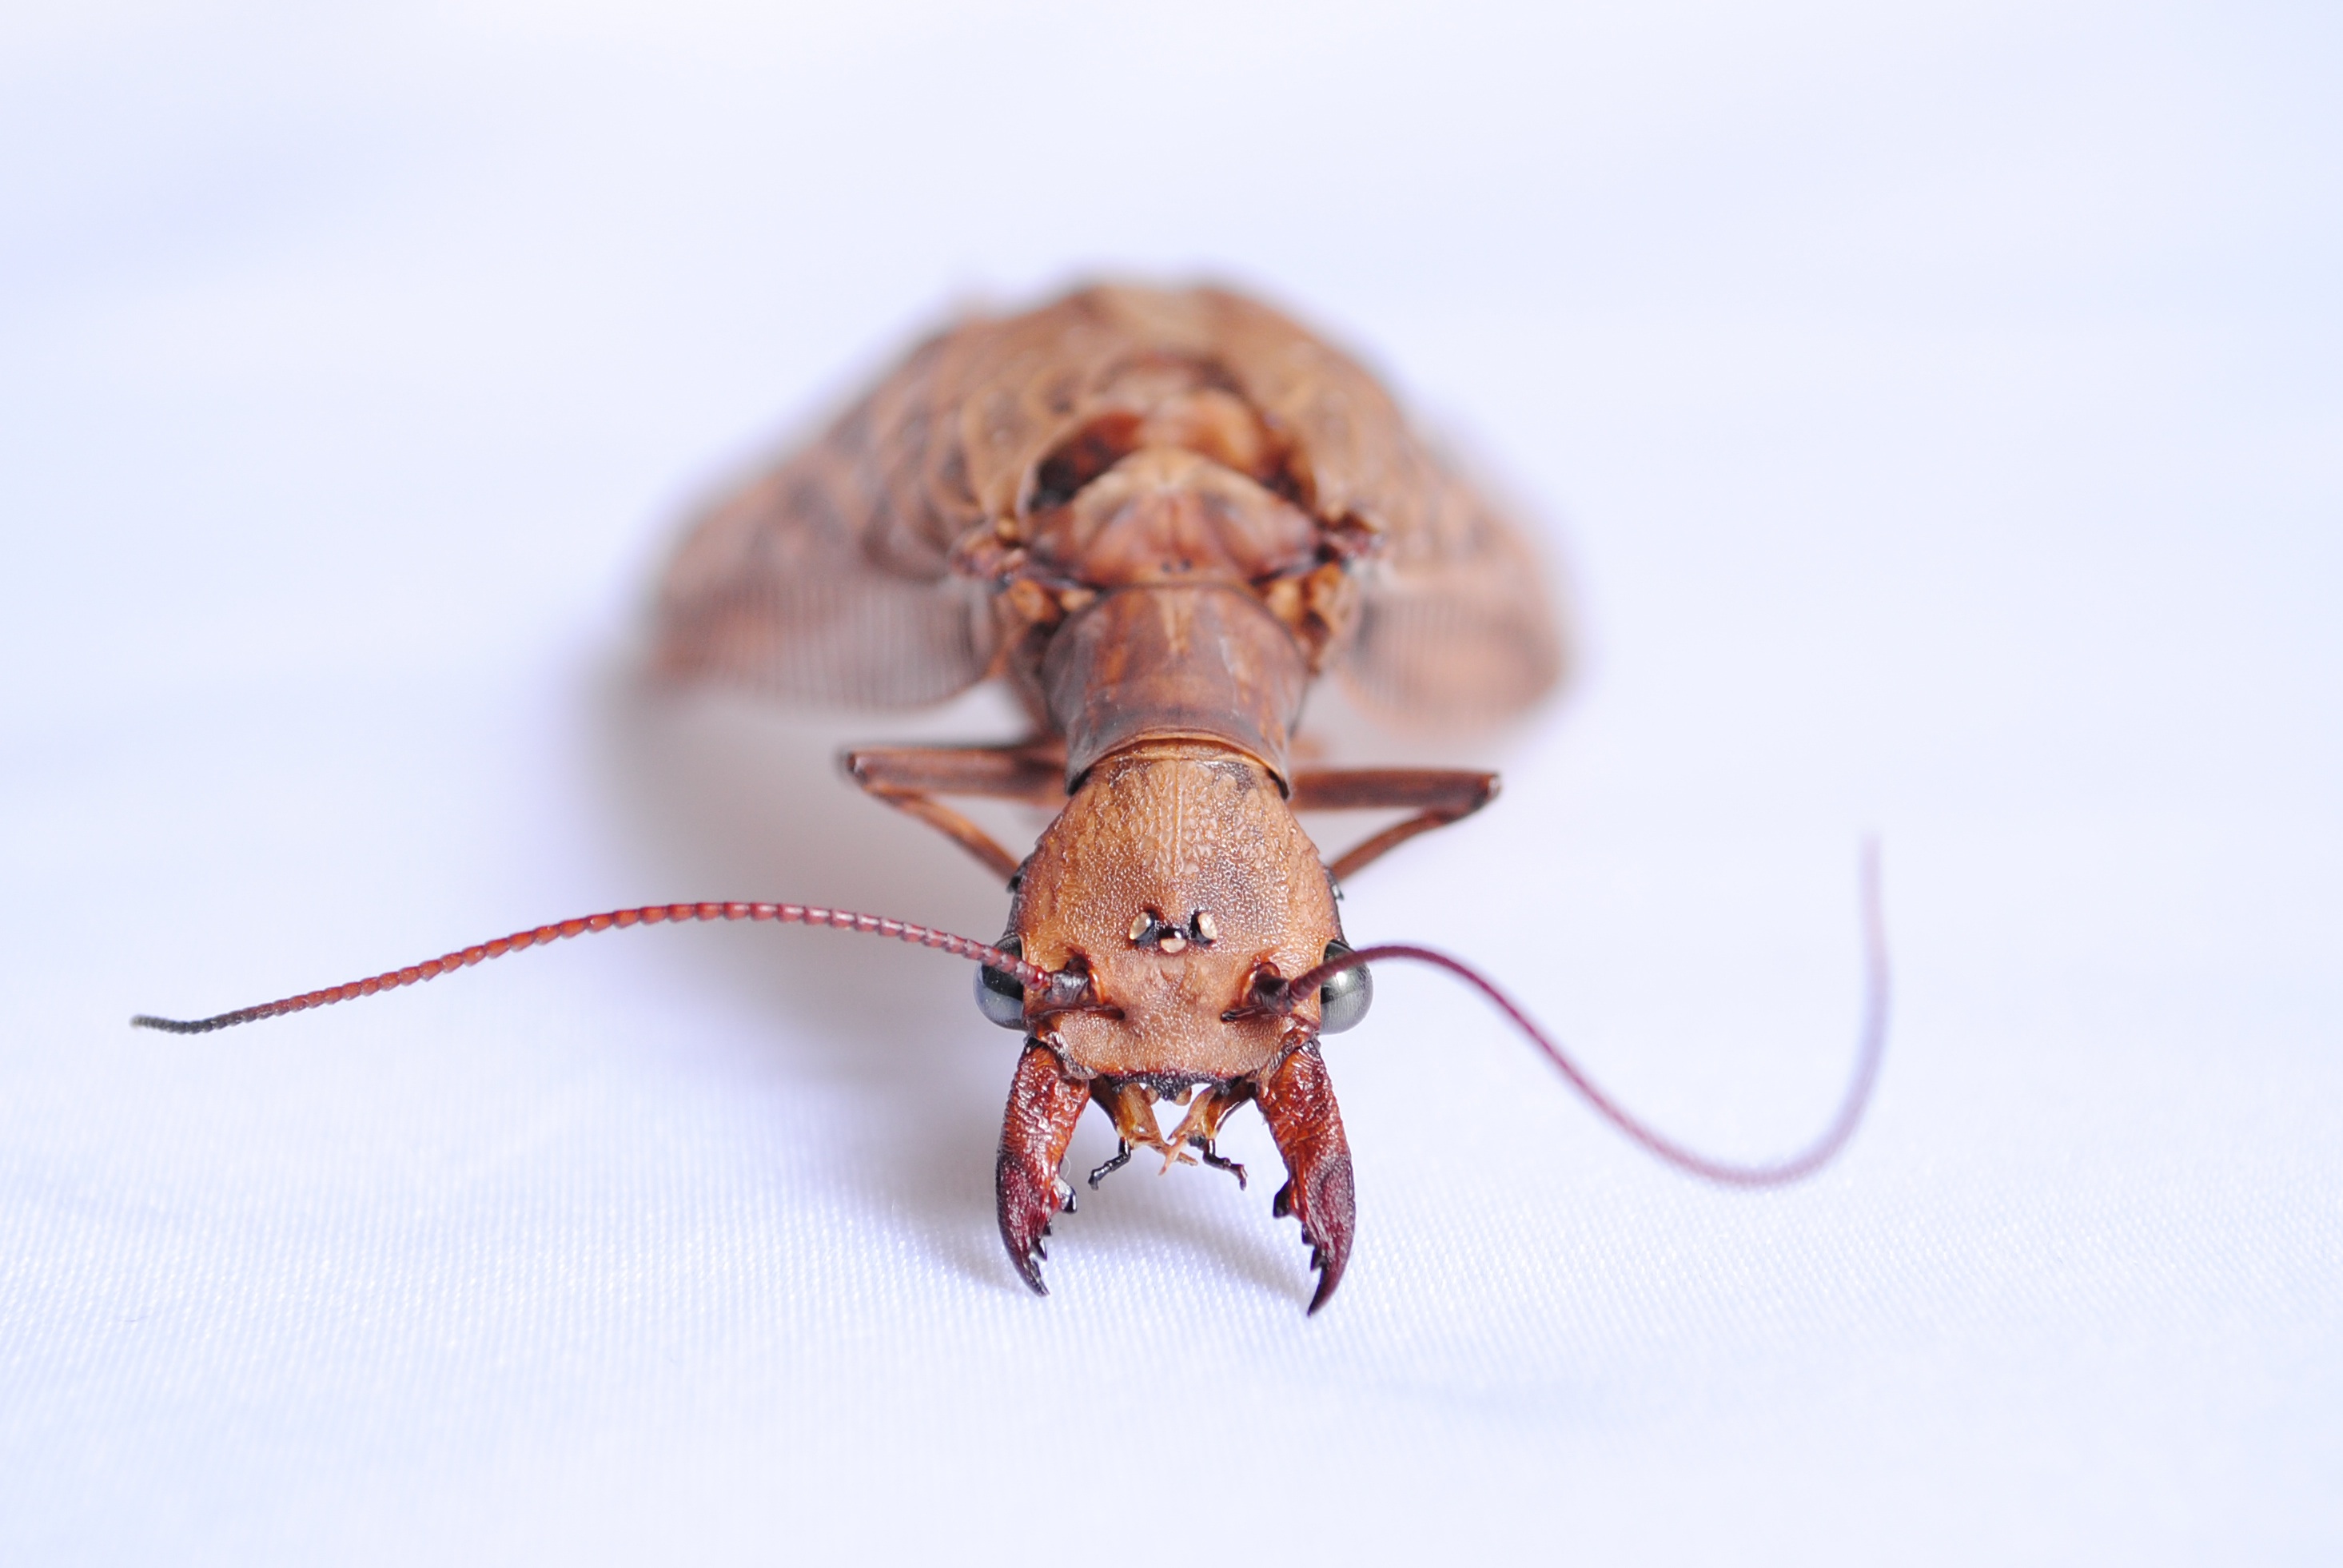
photography, fly, insect, fauna, invertebrate, close up, pest, beetle, macro photography, arthropod, membrane winged insect